HMS Terrible (1895)

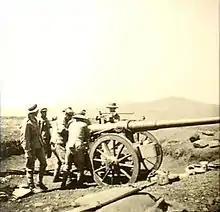
A 12-pounder gun on one of Scott's carriages in Natal, South Africa

She arrived at Hong Kong on 8 May and Scott mounted four 12-pounders on field carriages later that month, once he became aware that "Terrible" and her crew would be ordered north to assist British forces against the anti-foreigner movement known as the Boxers. Orders arrived on 15 June that Terrible was to load three companies of the Royal Welsh Fusiliers and sail to Taku where she arrived on the 21st. A single 12-pounder gun accompanied the relief force that reached the foreign quarter of Tianjin on 24 June. The other three guns accompanied the expedition that defeated the Chinese forces in the city of Tianjin in mid-July. All four guns were part of the second relief expedition to Beijing in August and her crewmen returned to the ship on 7 September. After hostilities ceased Scott focused to working up his ship's gunnery capabilities, devising various training aids, and her crew shot a very respectable score of 78.8% in the 1900 prize firing. "Terrible" arrived in Hong Kong on 17 December after a typhoon had struck the city, and Scott volunteered to salvage the capsized dredger "Canton River". Work began the following month and Scott succeeded two months later. In the Navy's 1901 prize firing "Terrible" achieved a score of 80%, the best of any ship in the Navy.